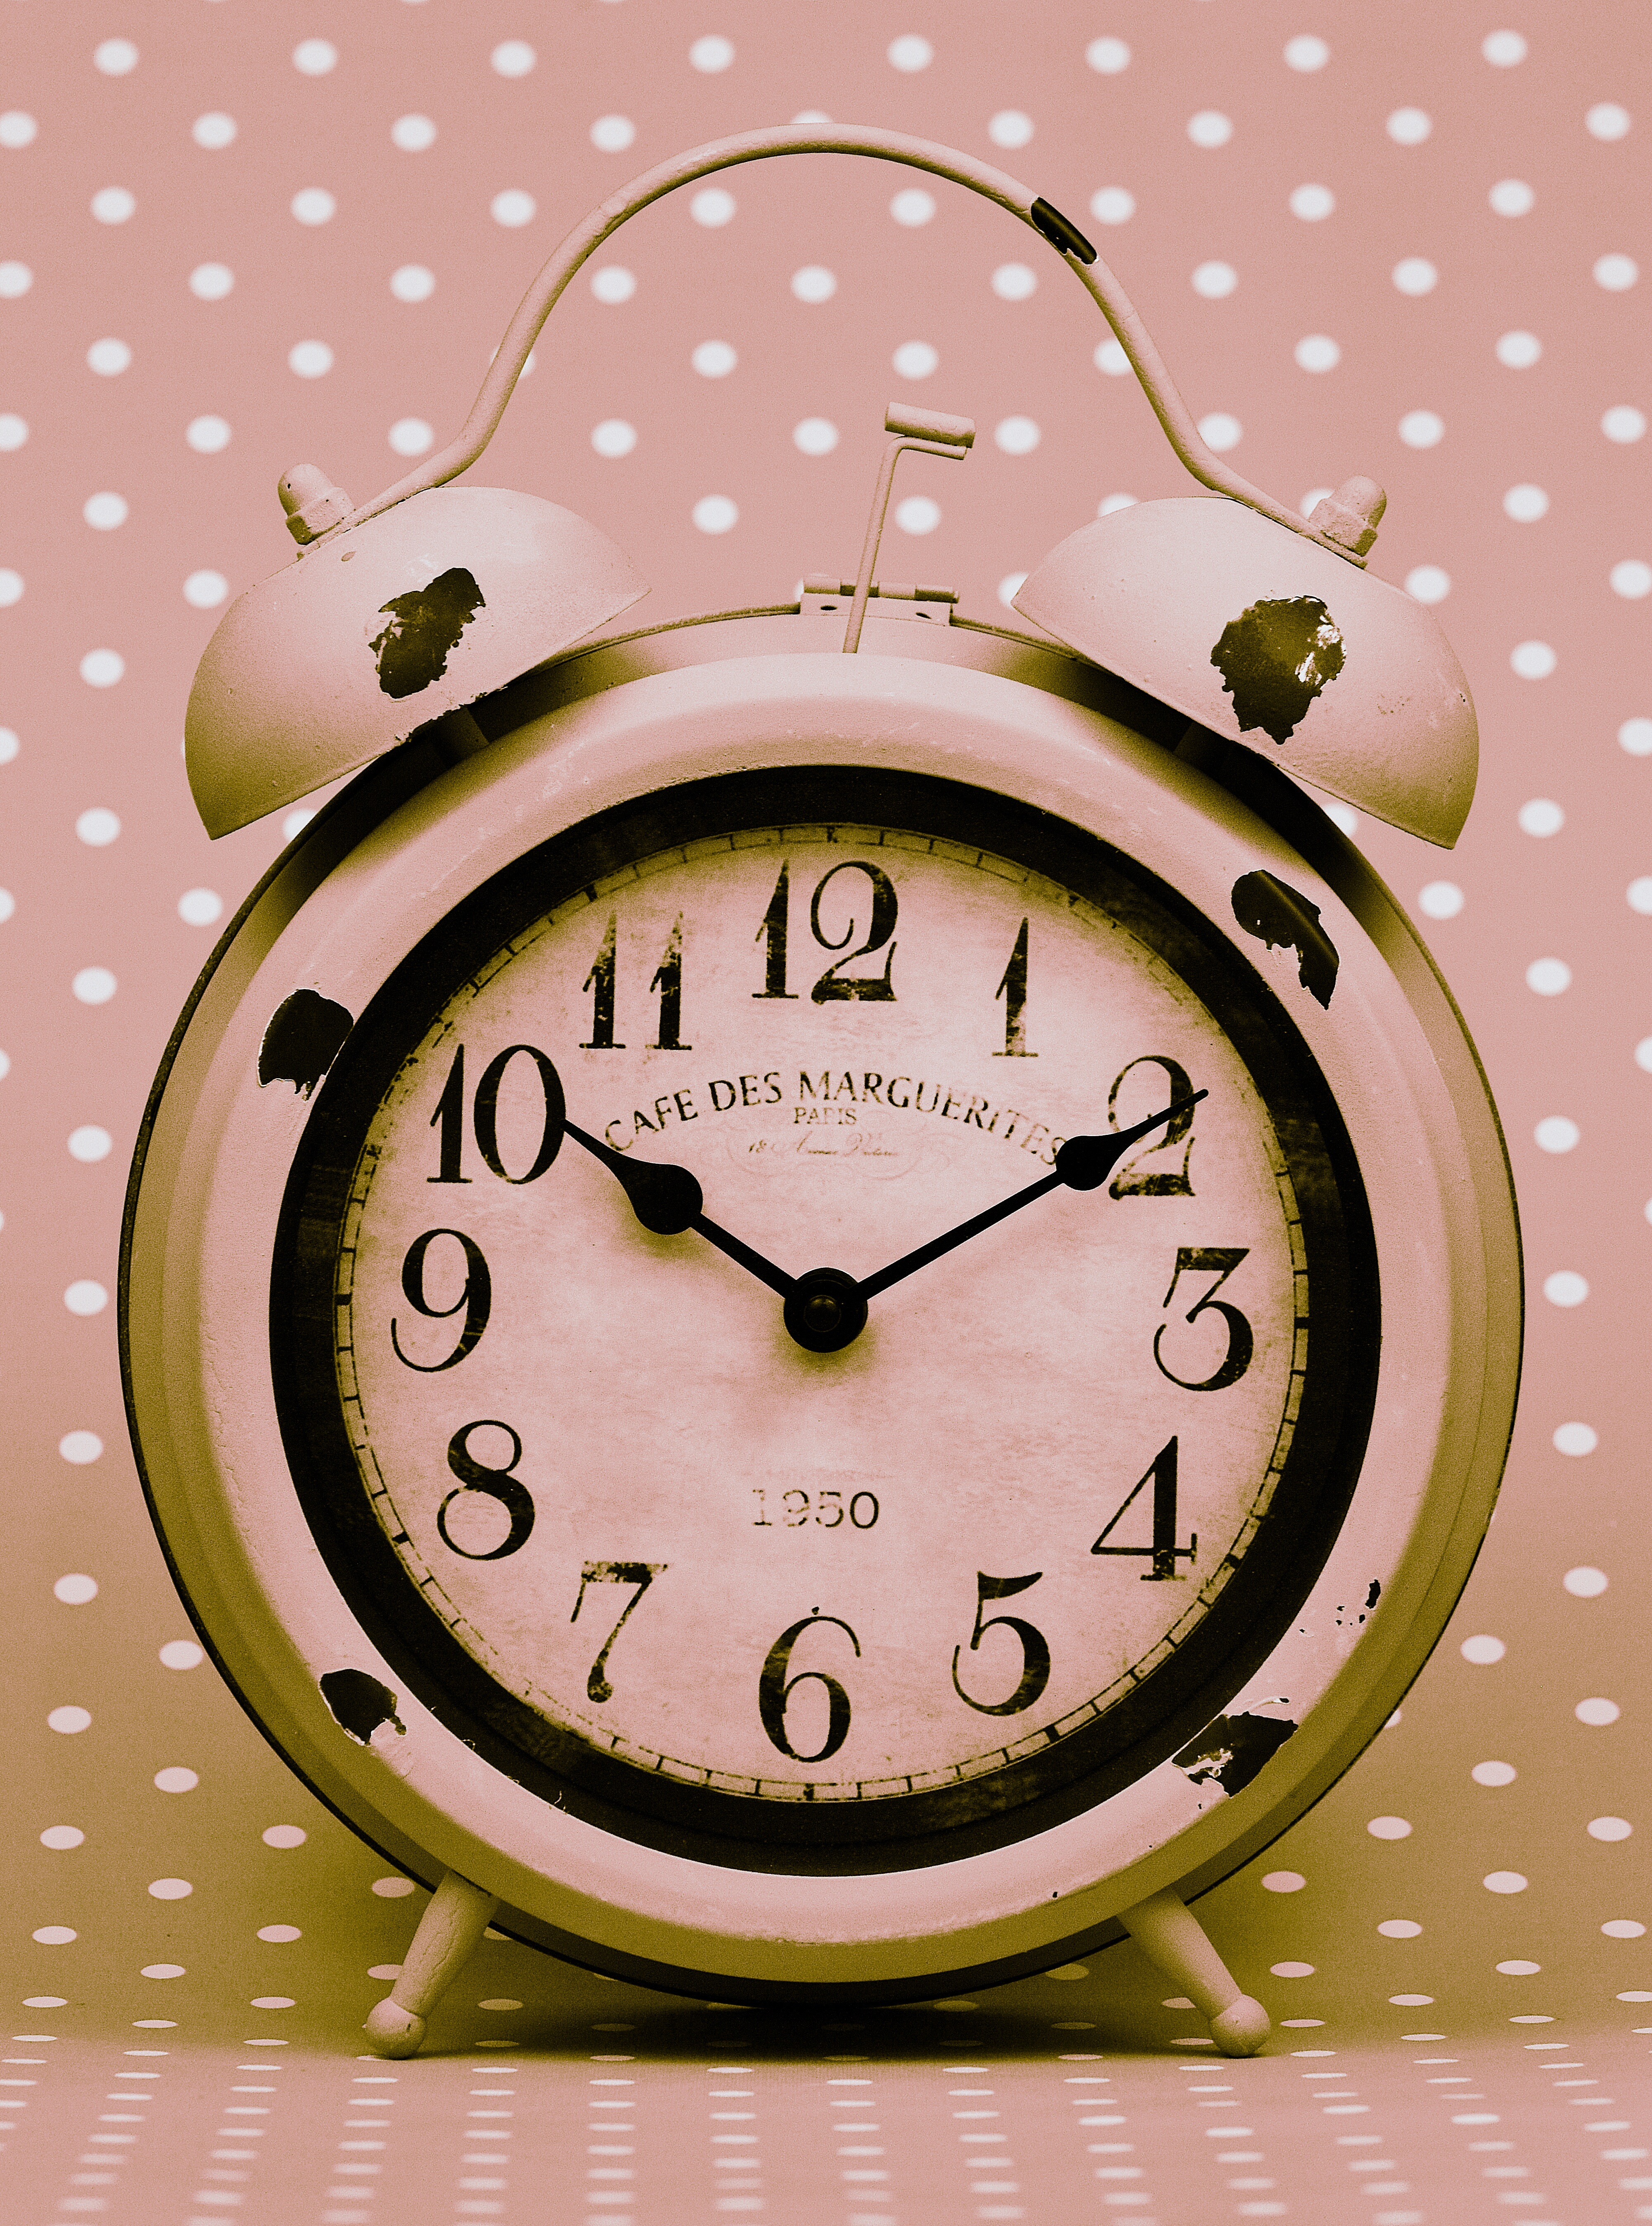
antique, clock, time, old, alarm clock, furniture, decor, dial, circle, clock face, product, illustration, pointer, time indicating, time of, home accessories